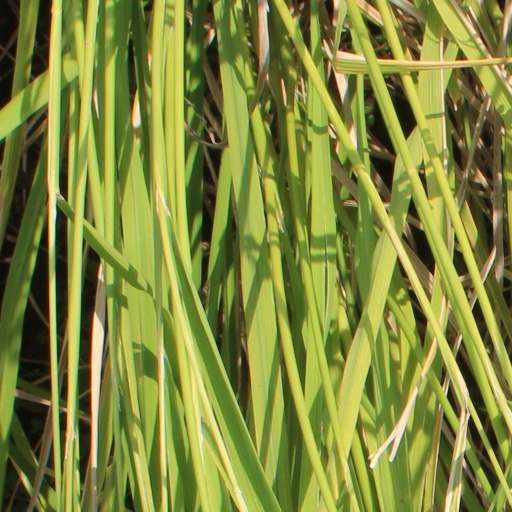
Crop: rice